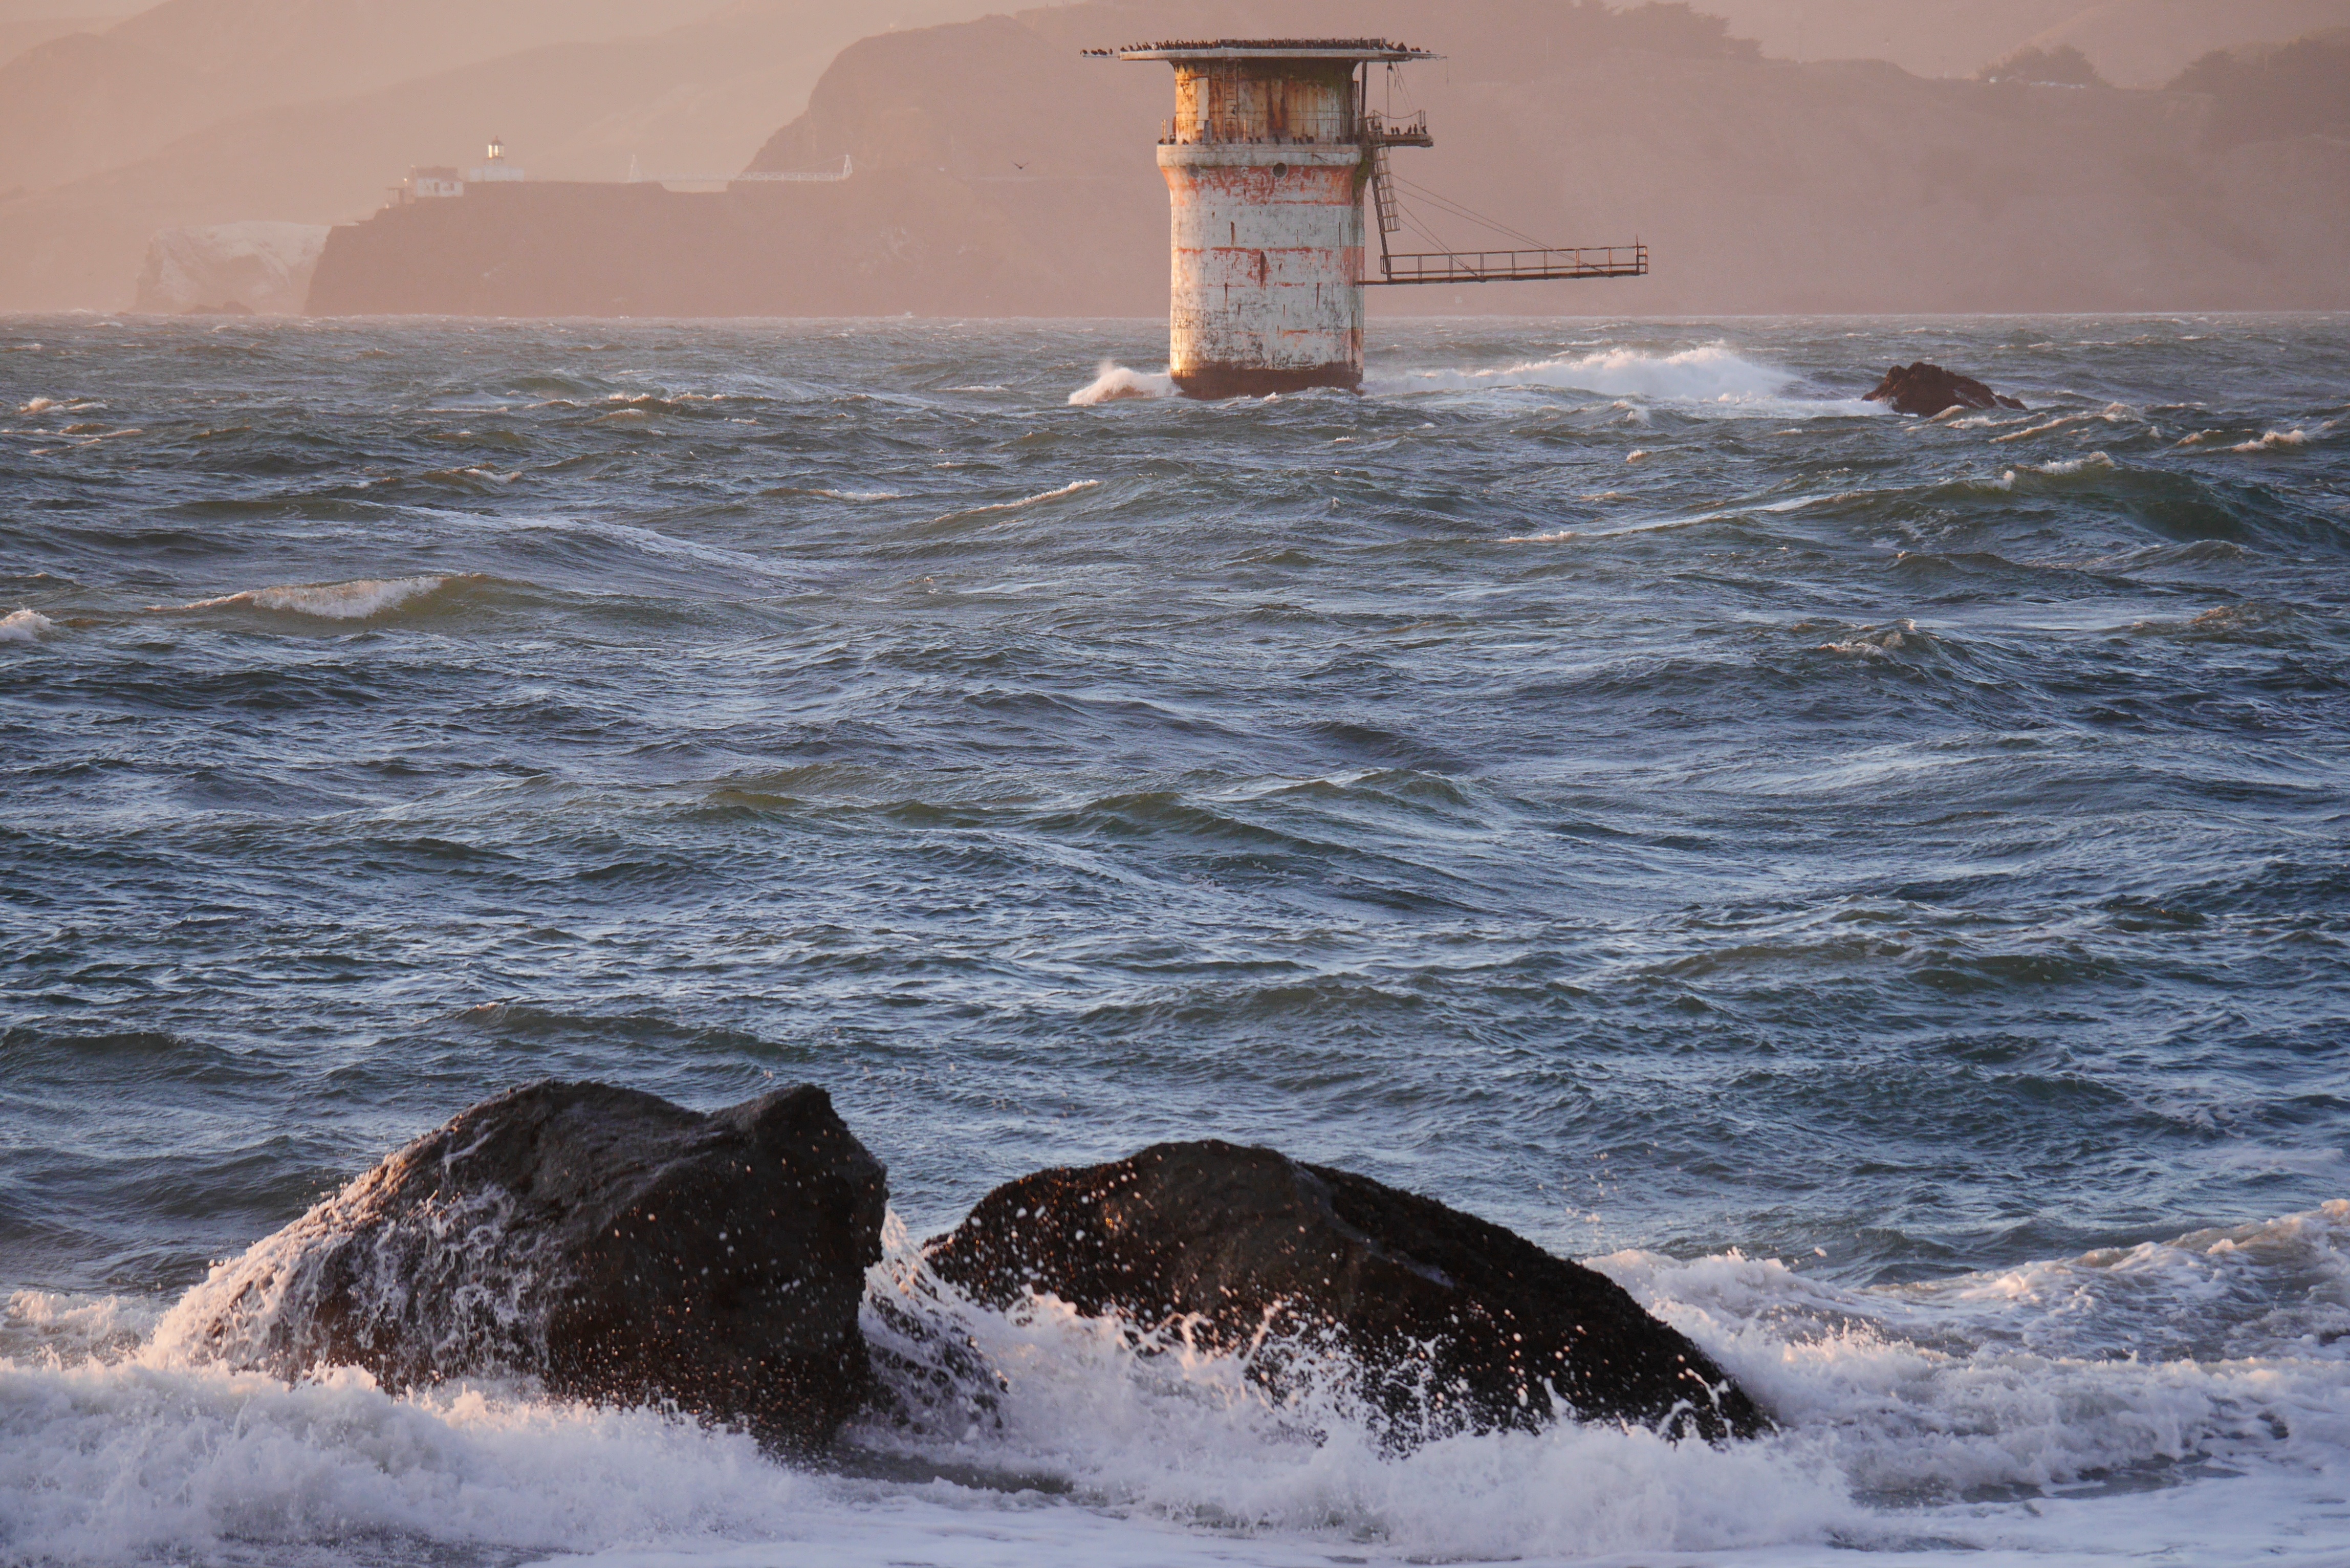
beach, sea, coast, ocean, shore, wave, tower, breakwater, cape, marine mammal, wind wave